Samuel Prideaux Tregelles

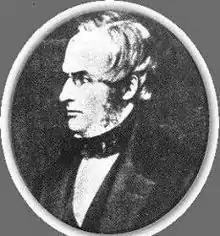
Samuel Prideaux Tregelles

Samuel Prideaux Tregelles (30 January 1813 – 24 April 1875) was an English biblical scholar, lexicographer, Christian Hebraist, textual critic, and theologian.